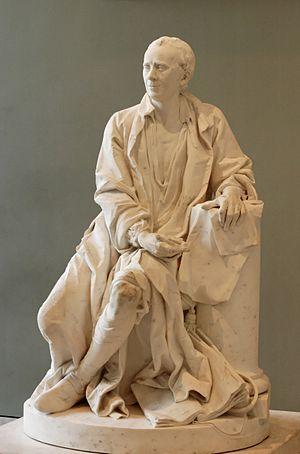
Félix Lecomte, né le 16 janvier 1737 à Paris, où il est mort le 11 janvier 1817, est un sculpteur français, lauréat du prix de Rome de sculpture en 1758.